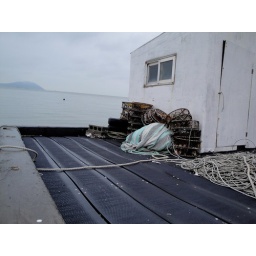
Traps that still had some shellfish in them sitting on the deck of this boat